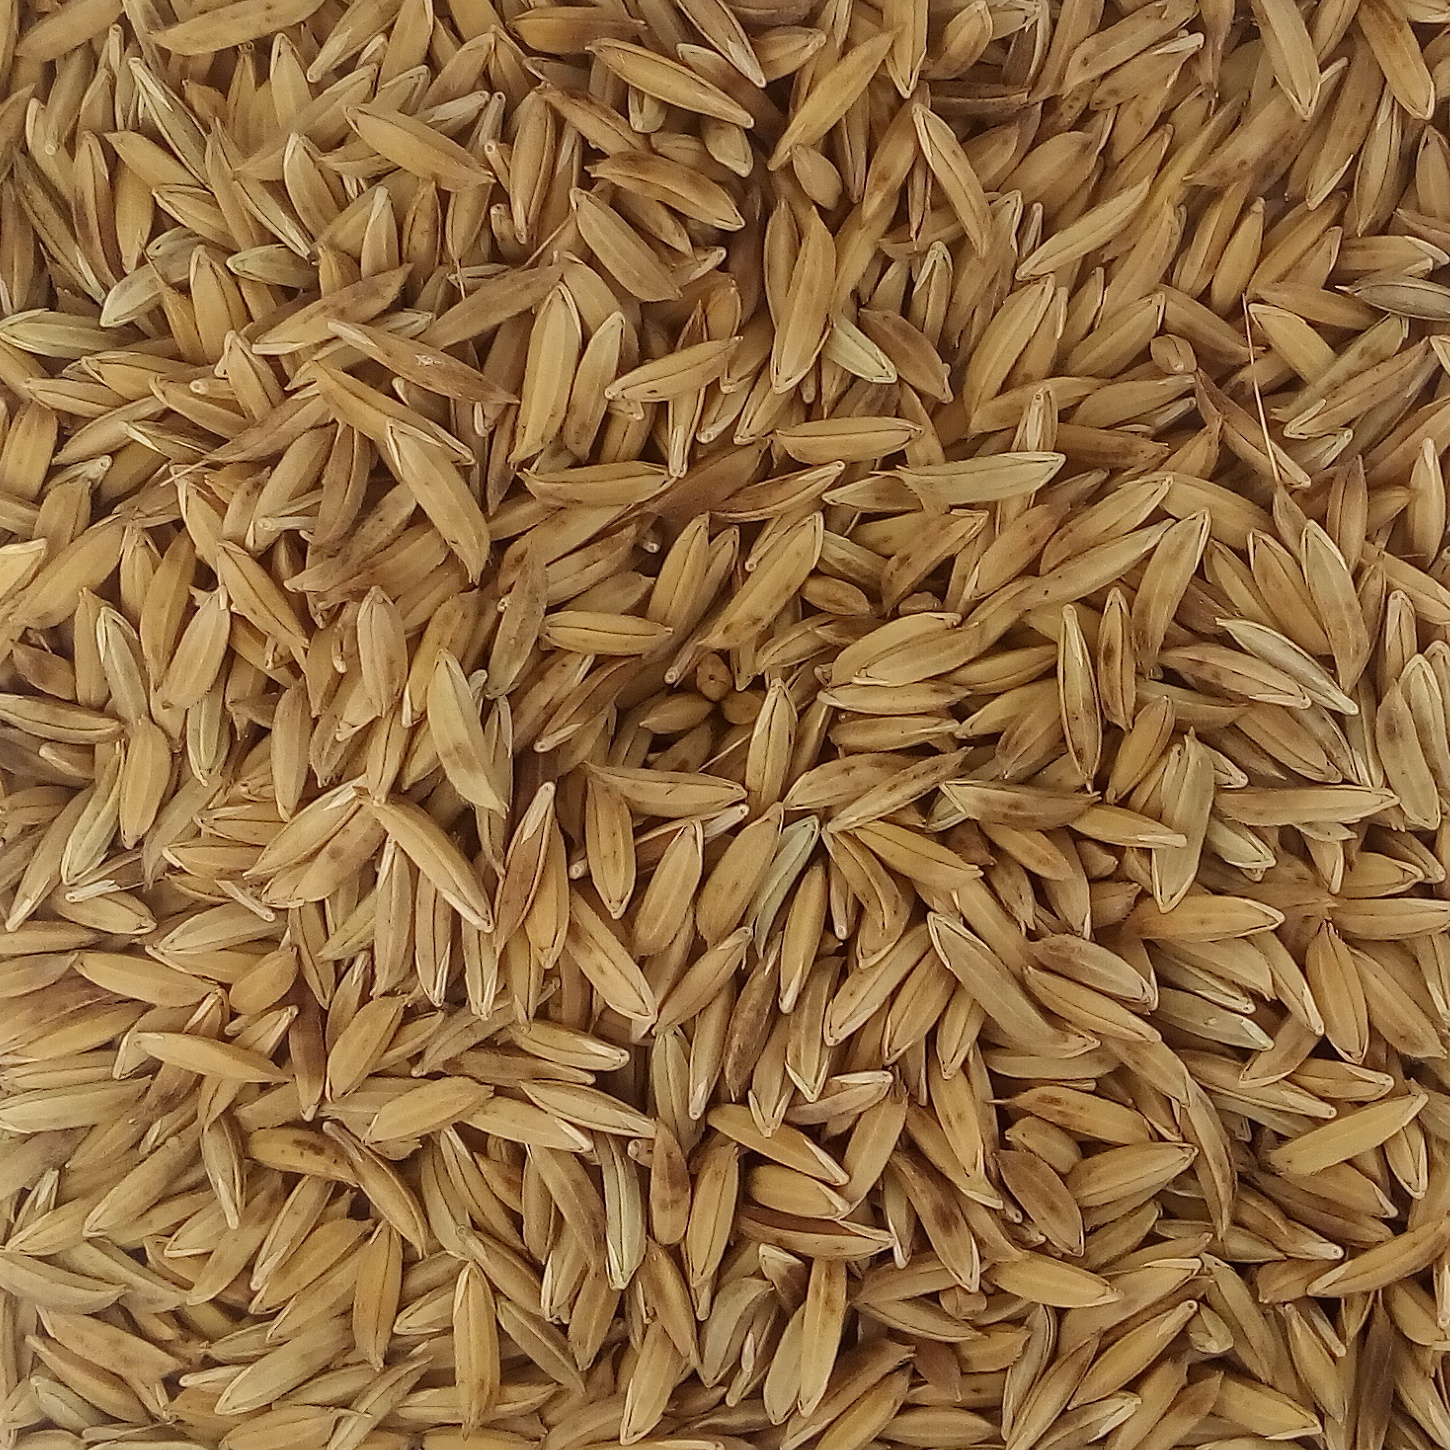
Rice seed variety: BAS_370